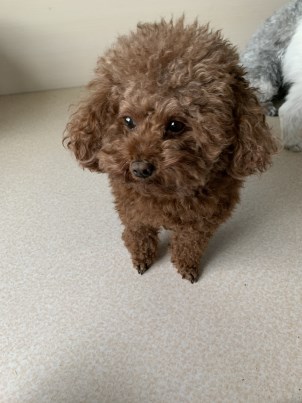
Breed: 7449-n000128-teddy